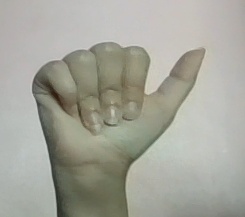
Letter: dhad